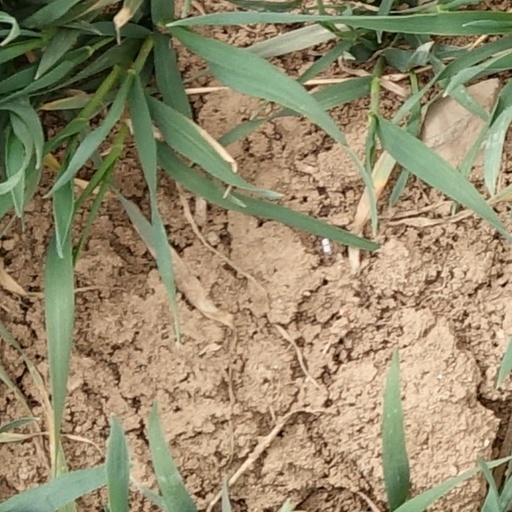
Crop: wheat